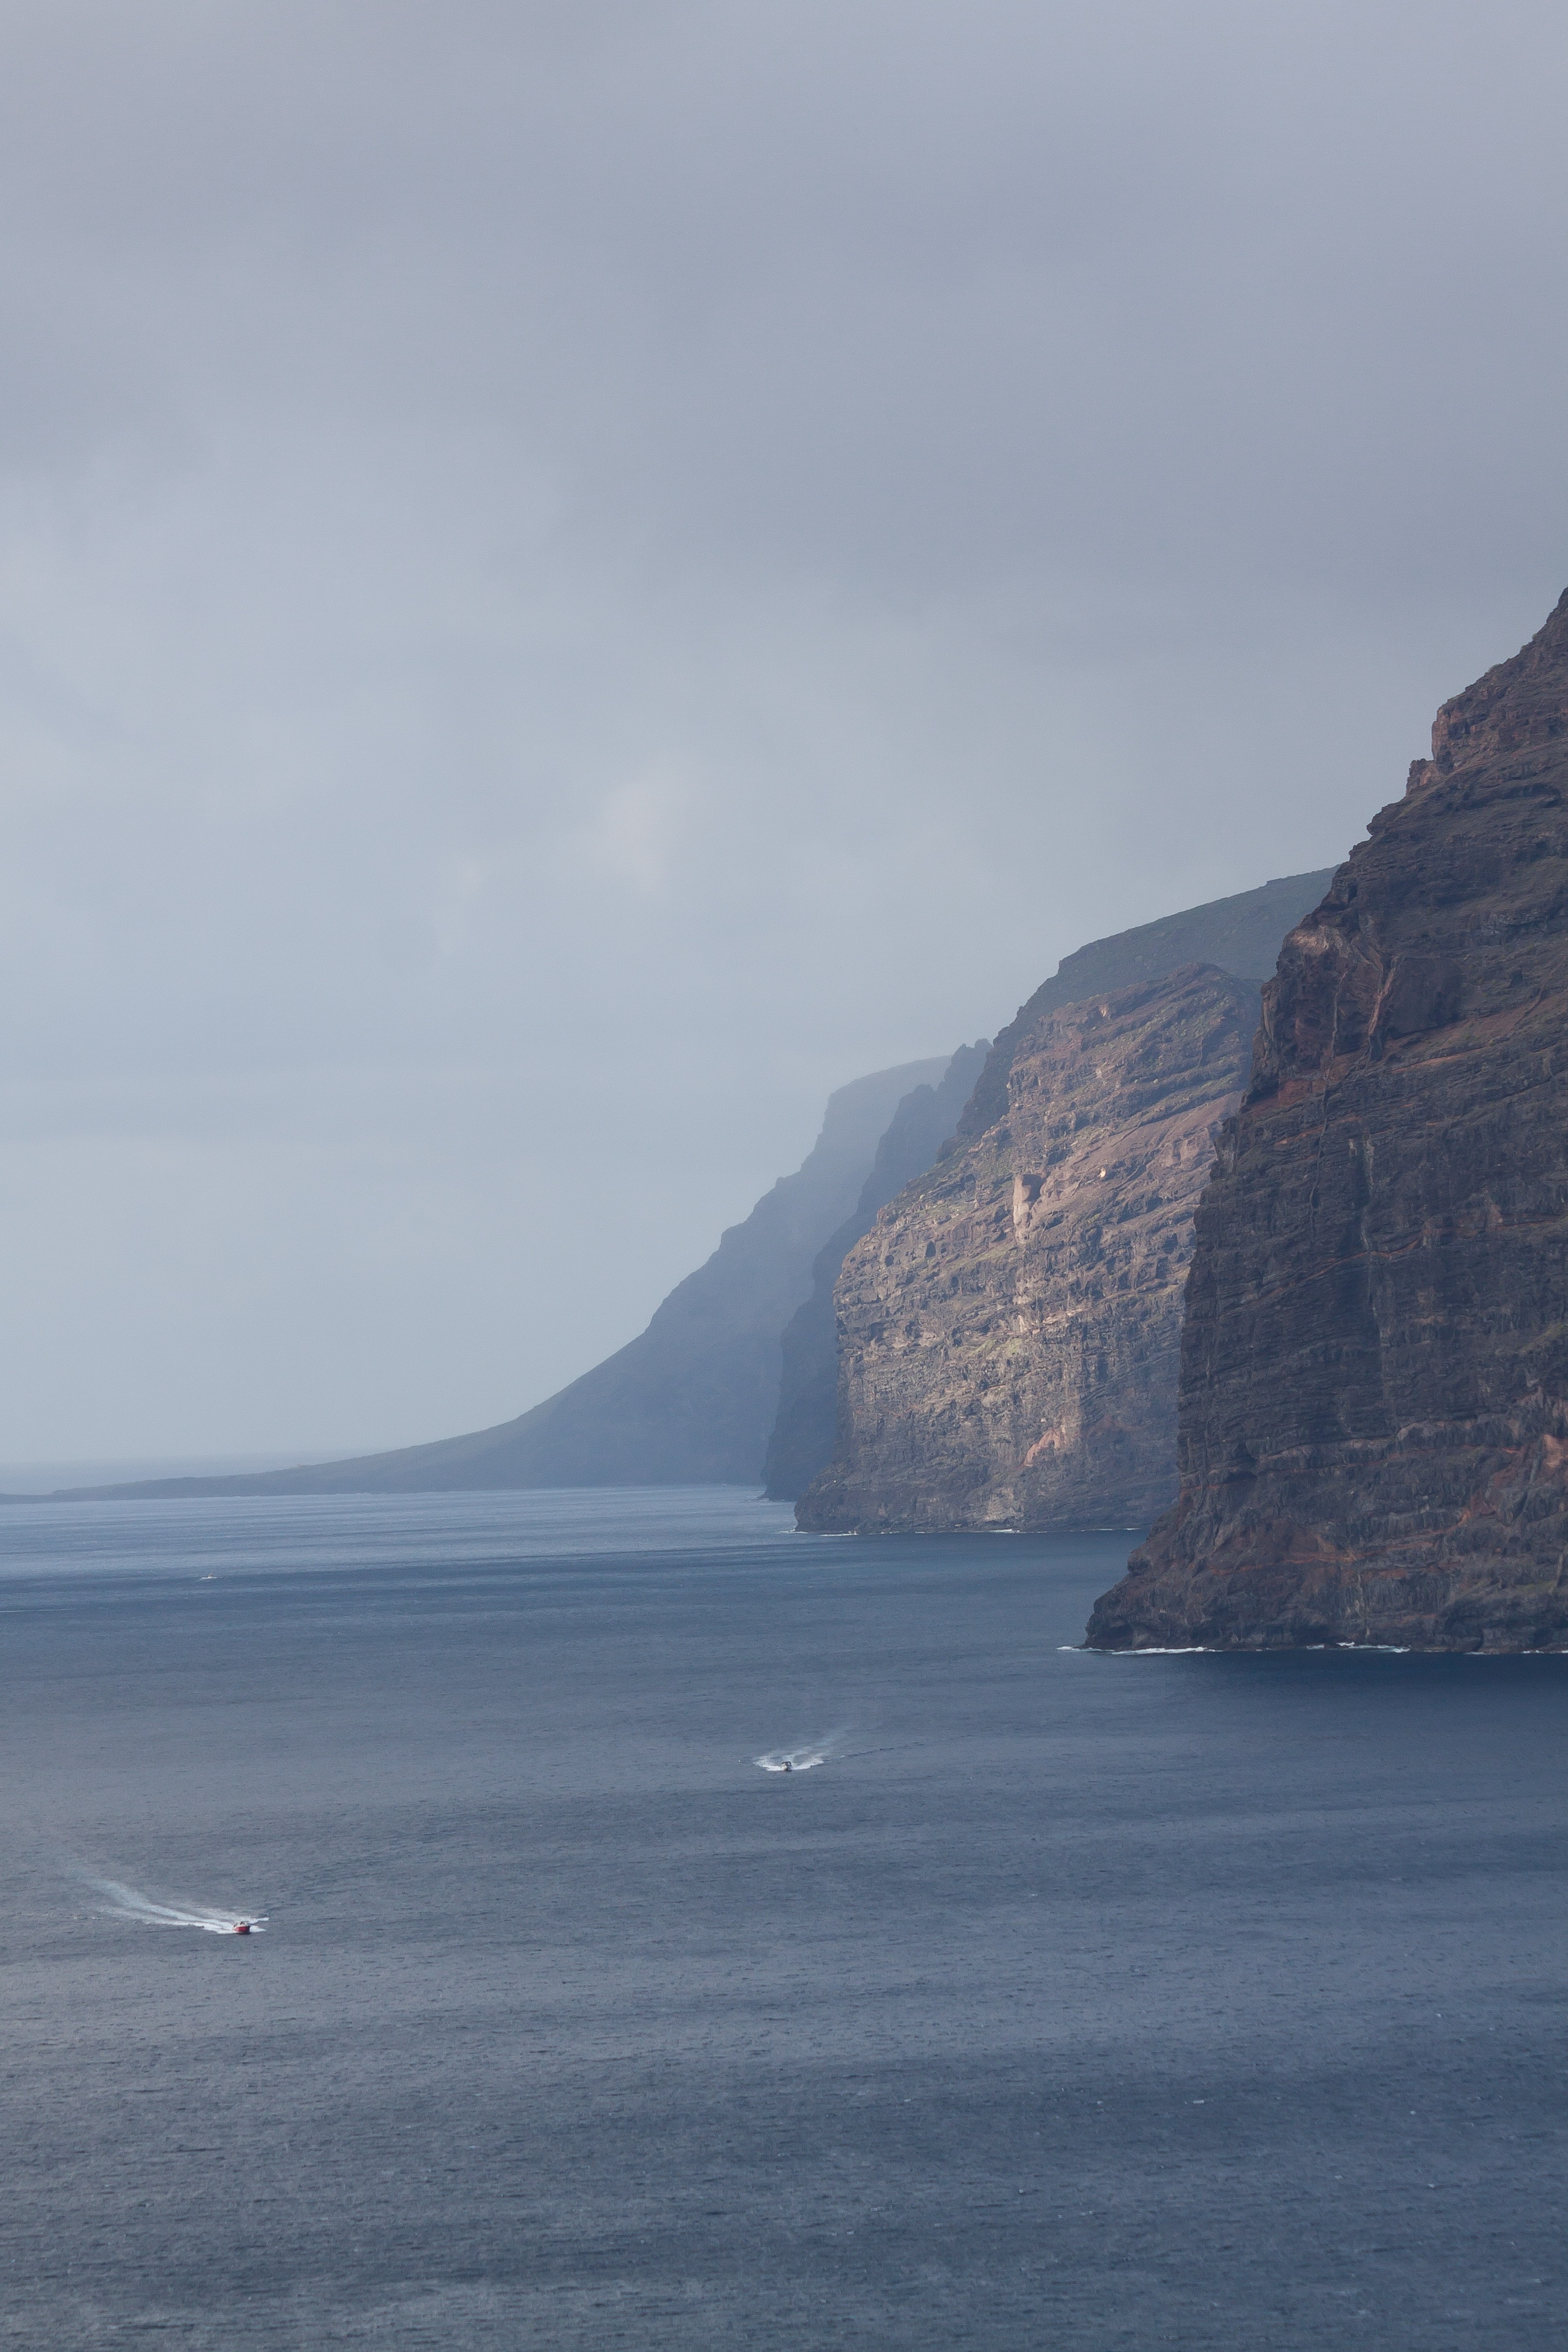
beach, sea, coast, rock, ocean, horizon, white, shore, wave, cliff, vehicle, brown, bay, blue, fjord, terrain, body of water, west coast, cliffs, ships, outlook, tenerife, spectacular, cape, landform, los gigantes, geographical feature, santiago del teide, acantilados de los gigantes